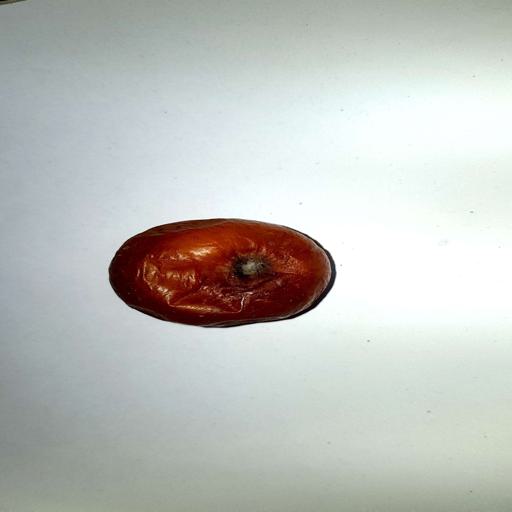
Label: bruised